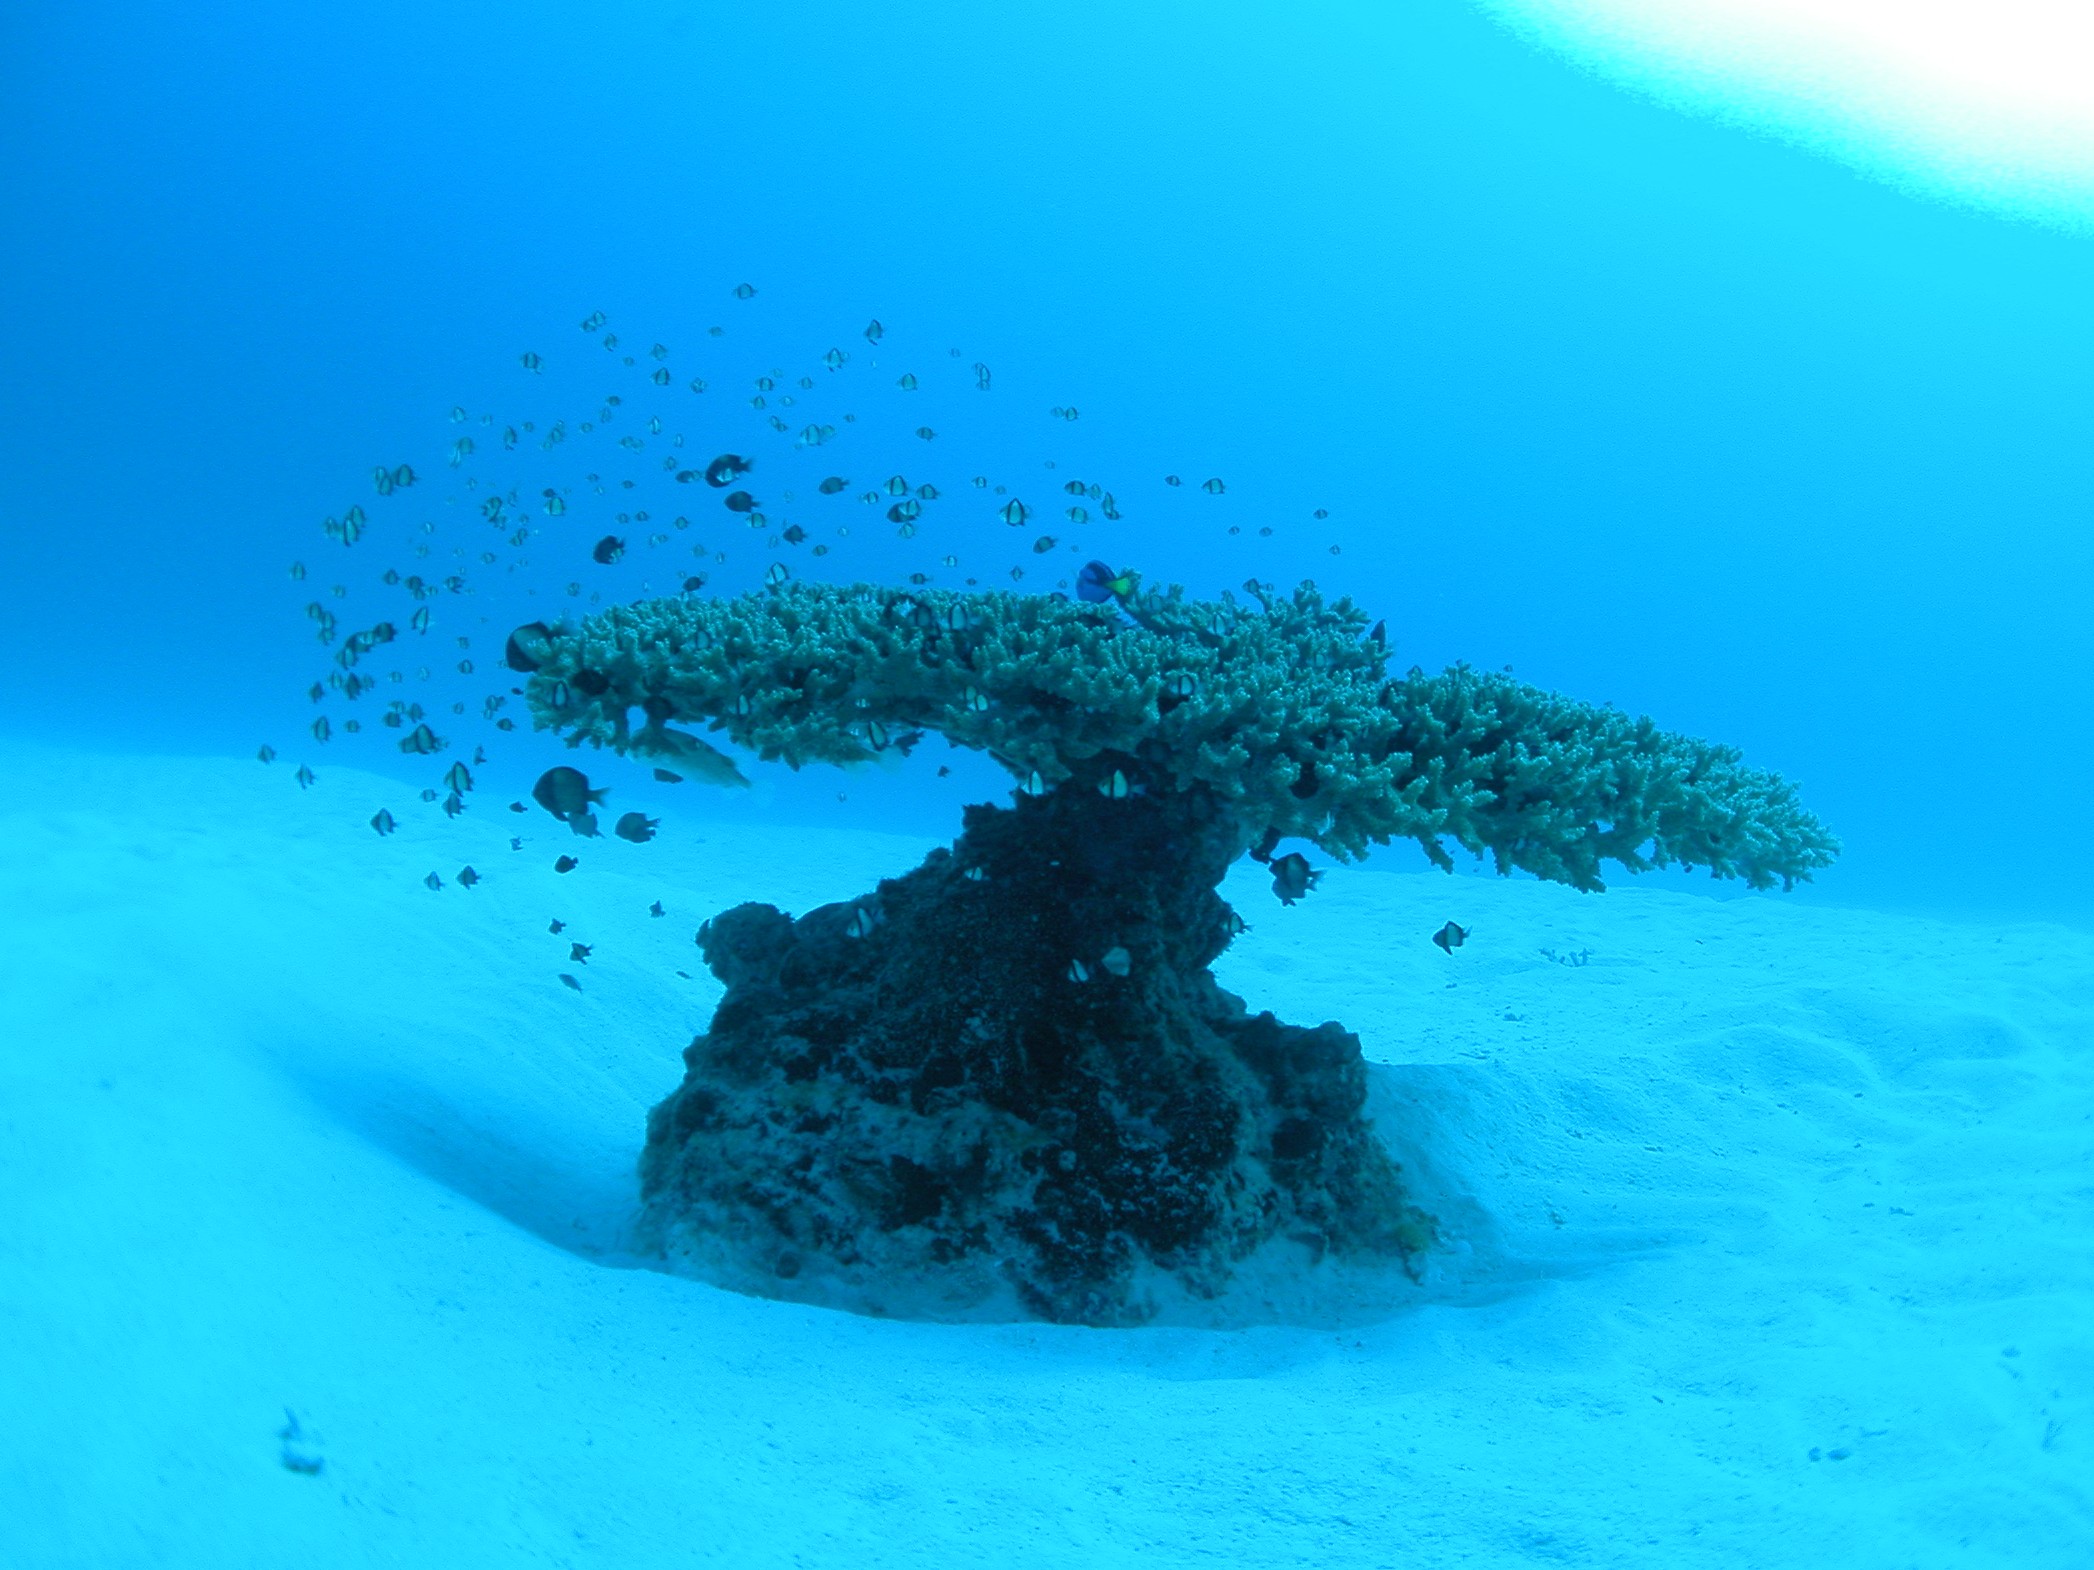
sea, ocean, cosmos, diving, underwater, high, biology, micro, coral, coral reef, reef, hires, ecosystem, hi, res, resolution, scuba, powershotg7, canong7, undersea, landform, microcosmos, natural environment, geographical feature, marine biology